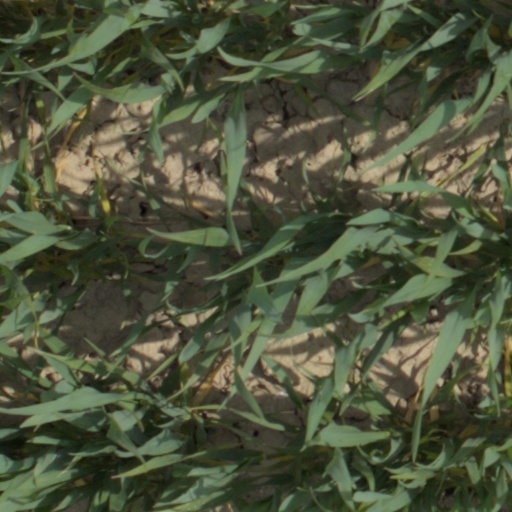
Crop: wheat